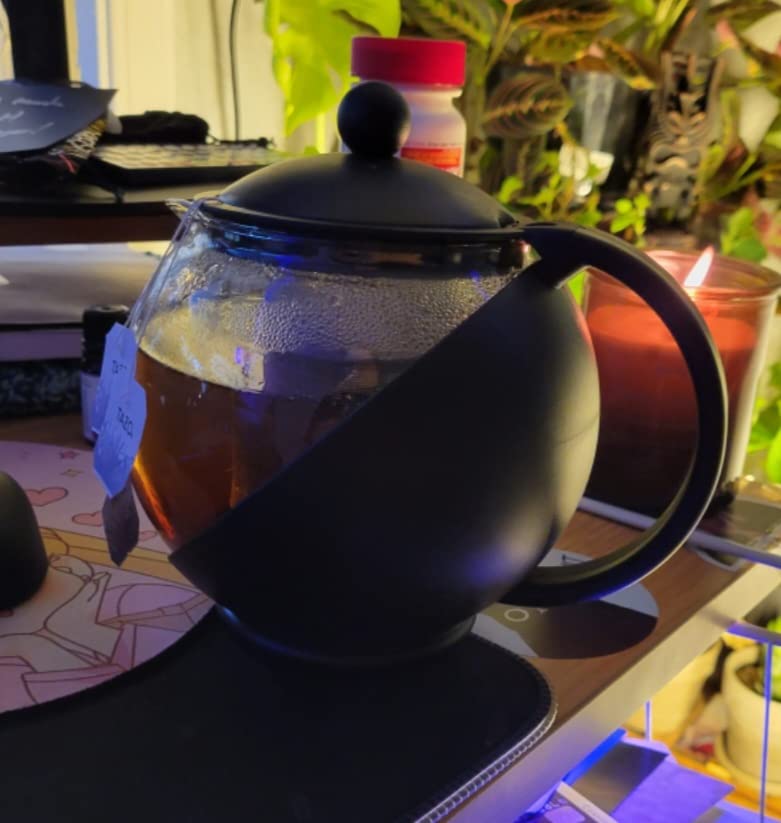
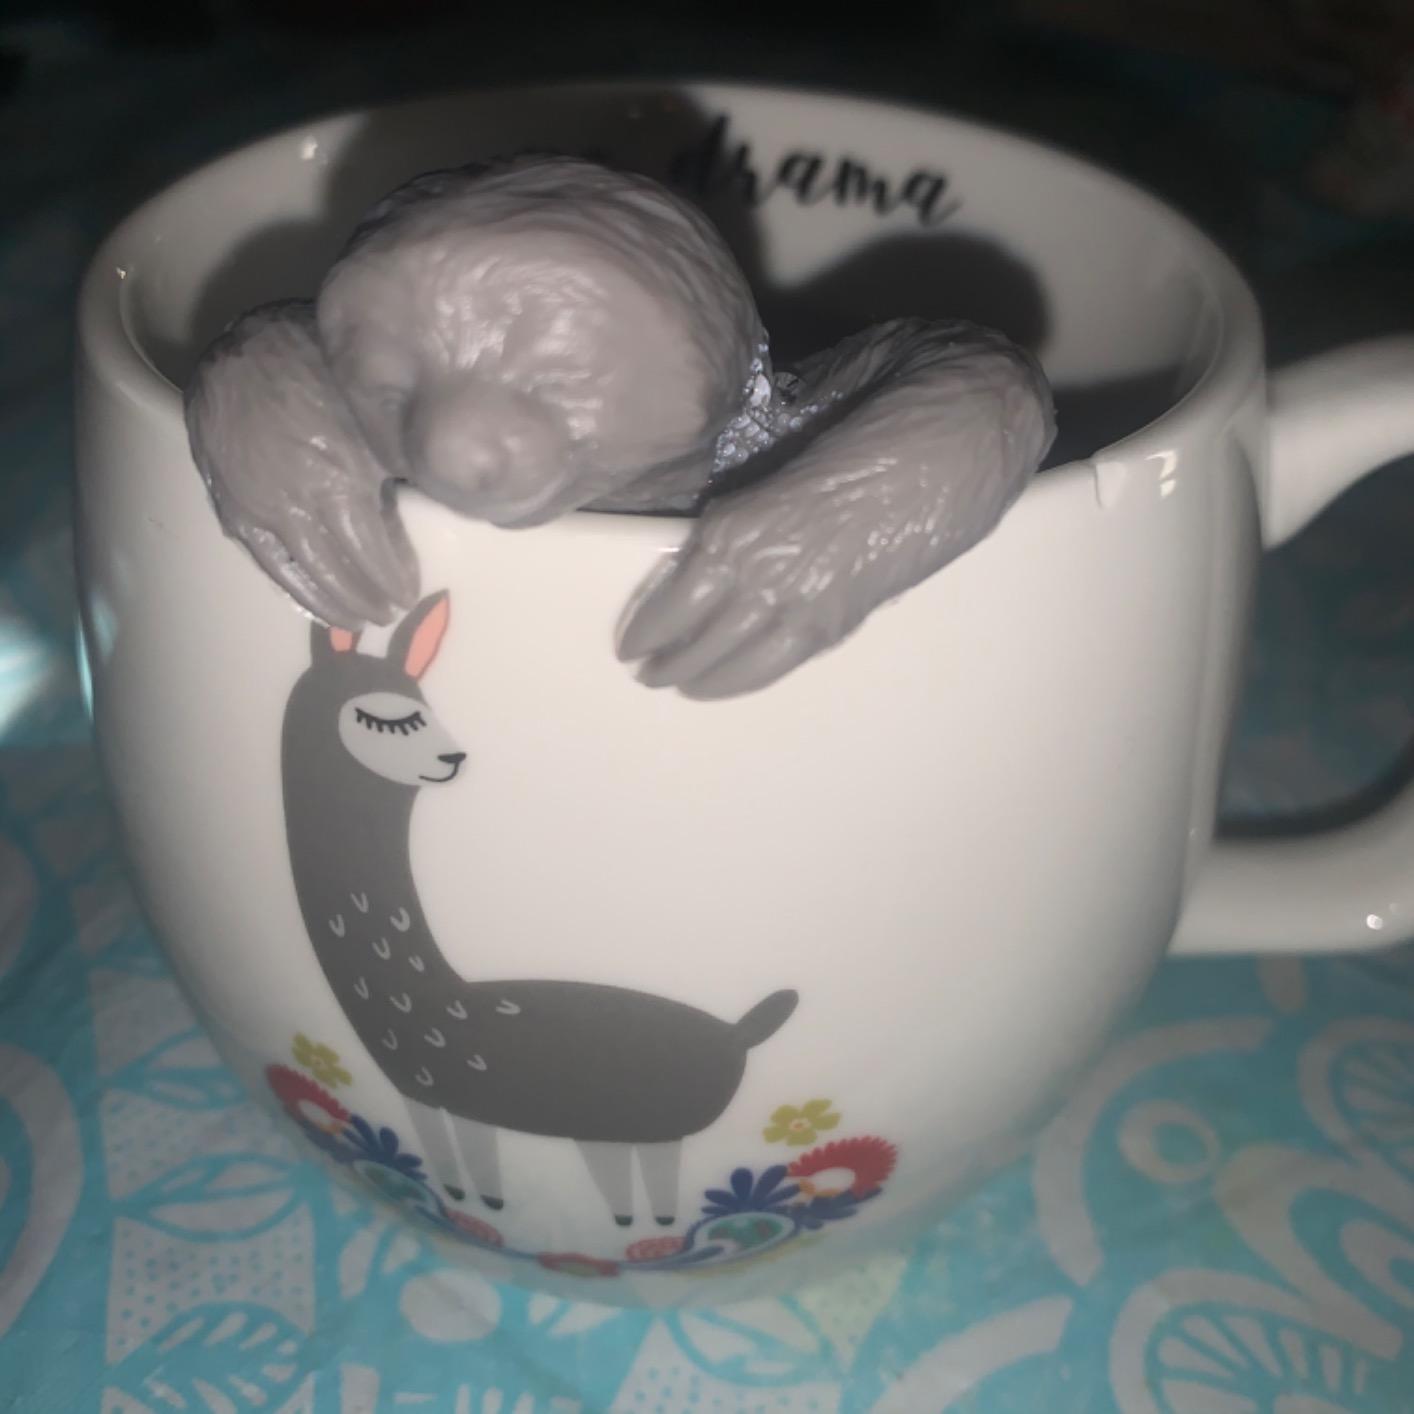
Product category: items_tea
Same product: no